Valentina Ardean-Elisei

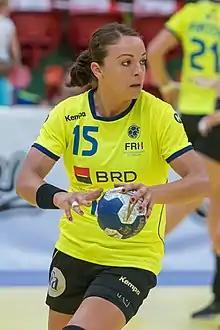
Ardean-Elisei in 2017

Valentina-Neli Ardean-Elisei (born 5 June 1982) is a Romanian handballer for Gloria Bistrița. Since 26 September 2019, she is retired from the Romanian national team.